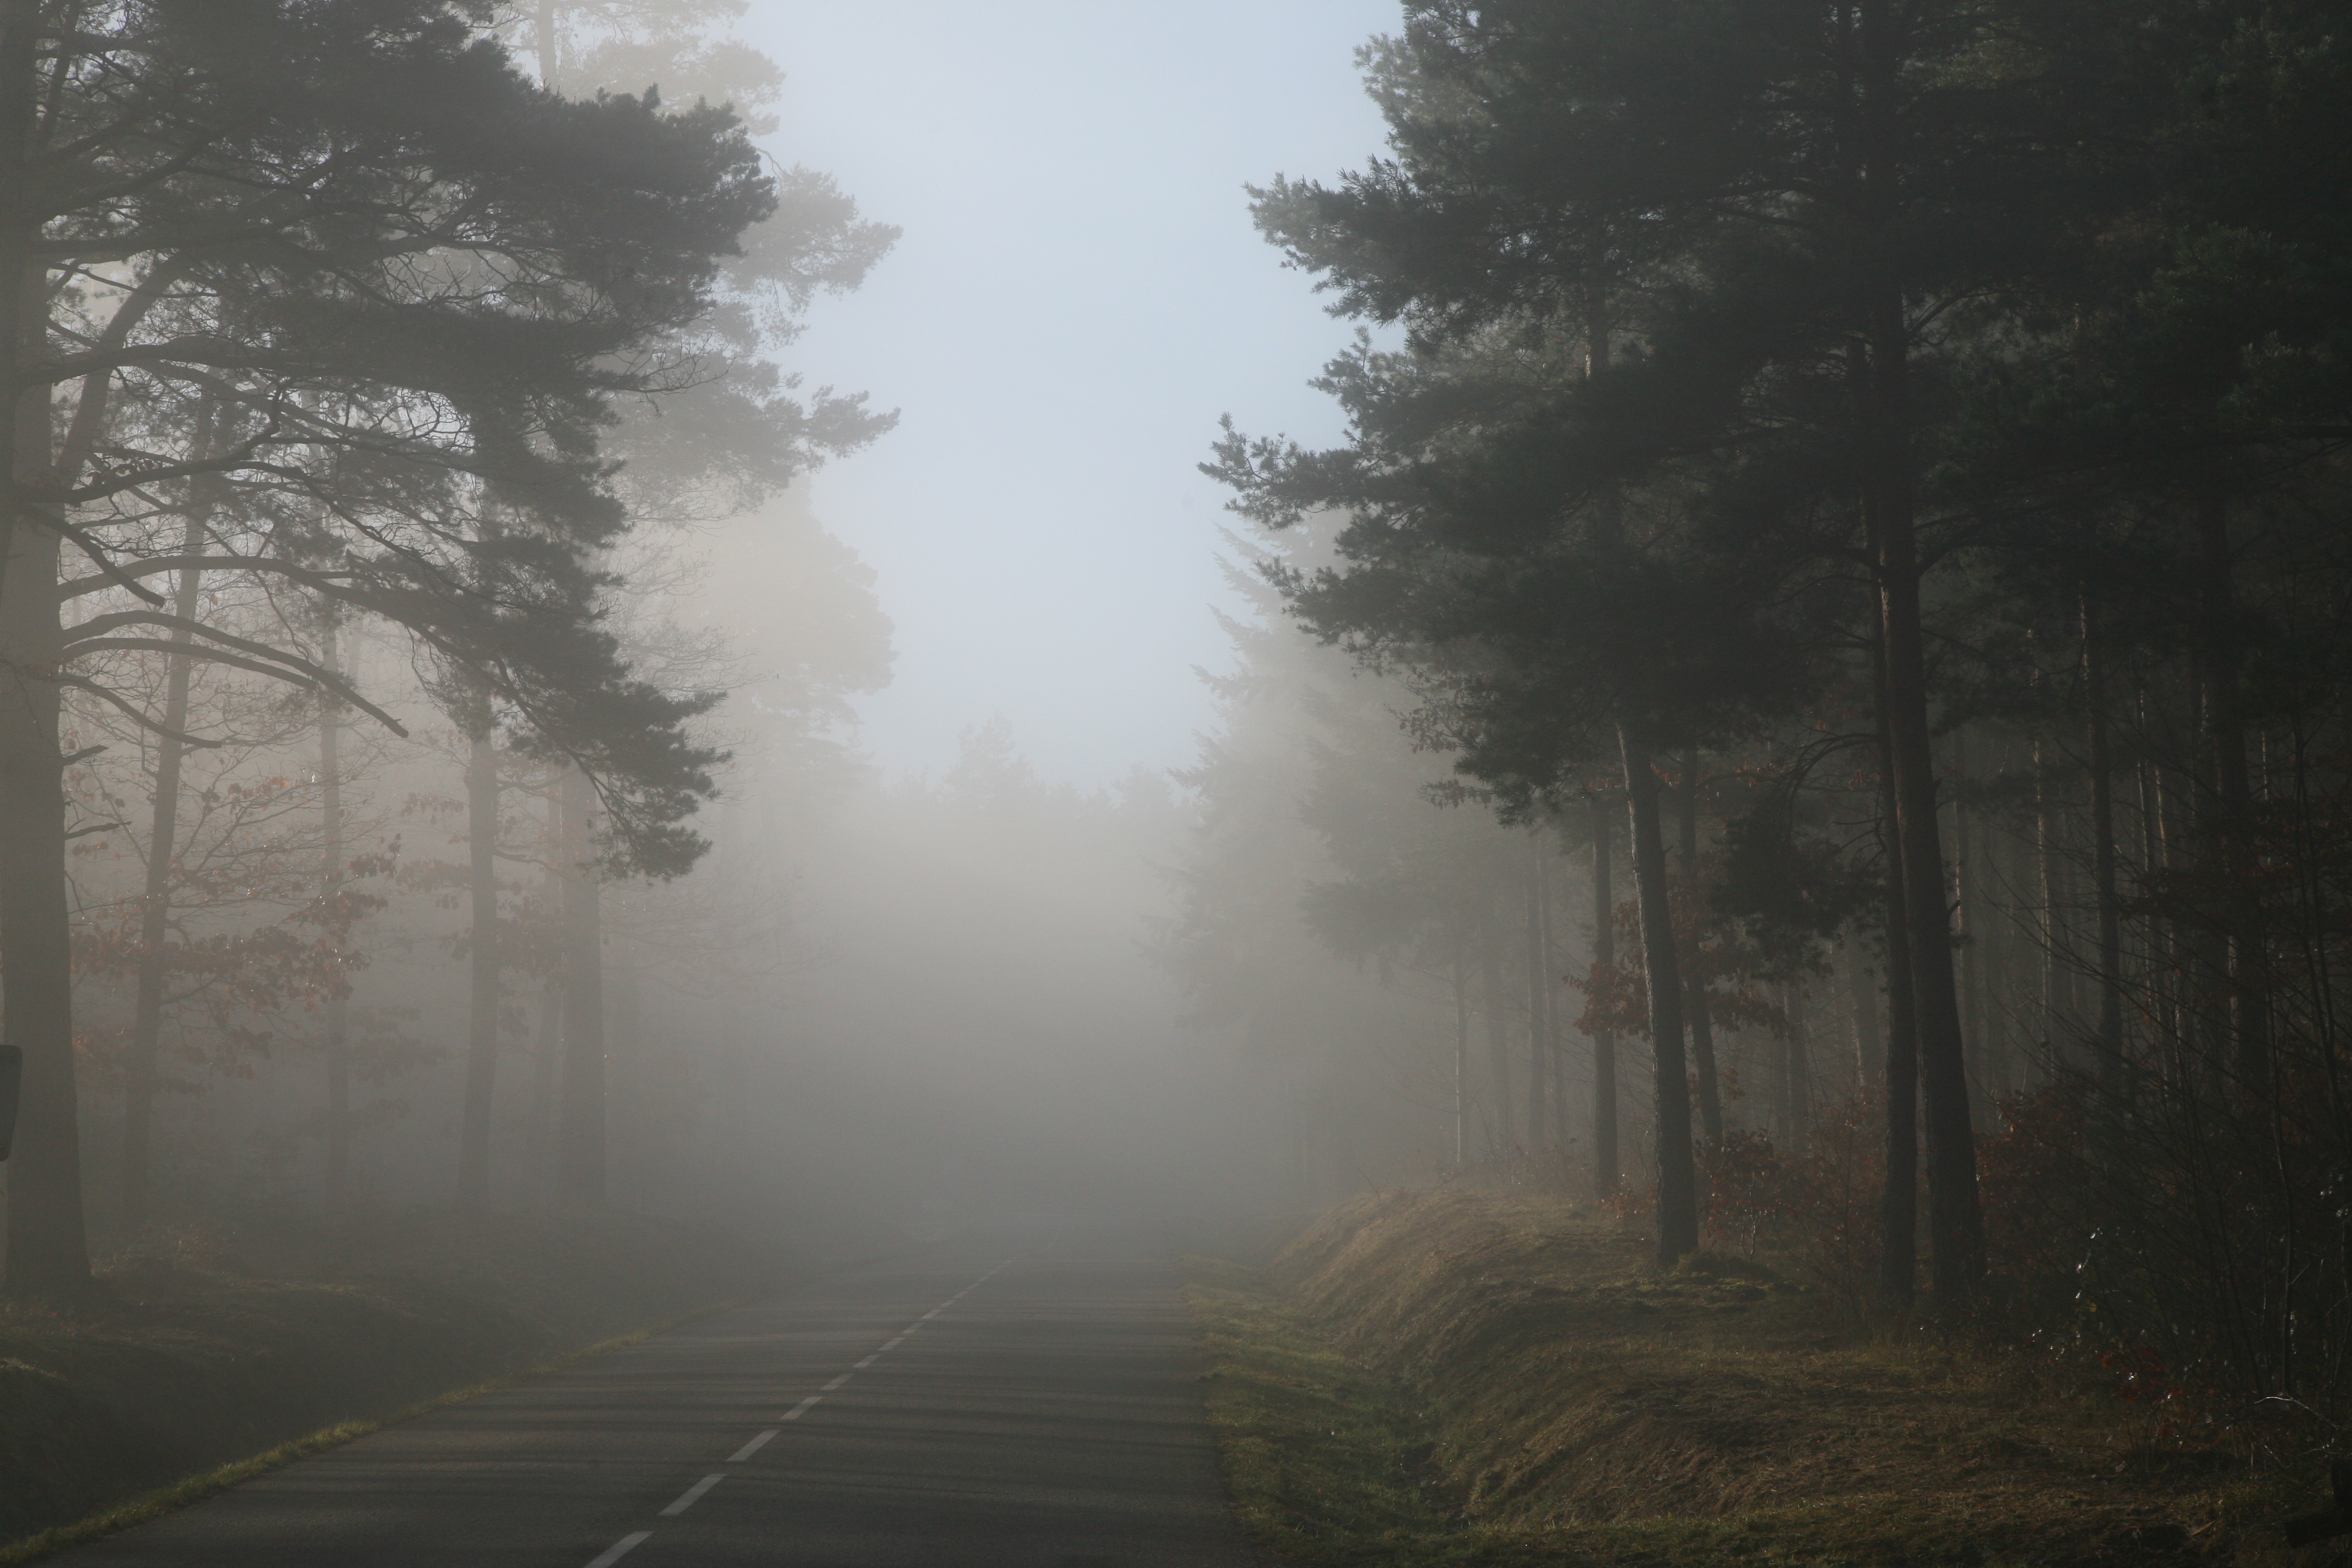
tree, nature, forest, fog, mist, sunlight, morning, dawn, atmosphere, weather, haze, darkness, woodland, habitat, freezing, alsace, drizzle, natural environment, atmospheric phenomenon